Arenys de Mar

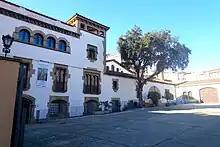
Calisay Arenys de Mar

Sights include the parish church of Santa Maria, with a Baroque reredo, built in 1704 by the sculptor Pau Costa. Along Church Street are the Marés Museum of Lace-making and the Mollfulleda Museum of Mineralogy, forming the Arenys de Mar Museum. Some of the defense towers, built to protect against pirates, are still conserved.